2013 GP3 Series

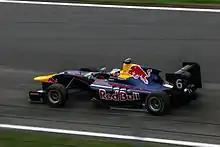
2013 GP3 champion, Daniil Kvyat

The 2013 GP3 Series was the fourth season of the GP3 Series, a motor racing championship that acted as a third-tier feeder series for Formula One and sister series GP2.